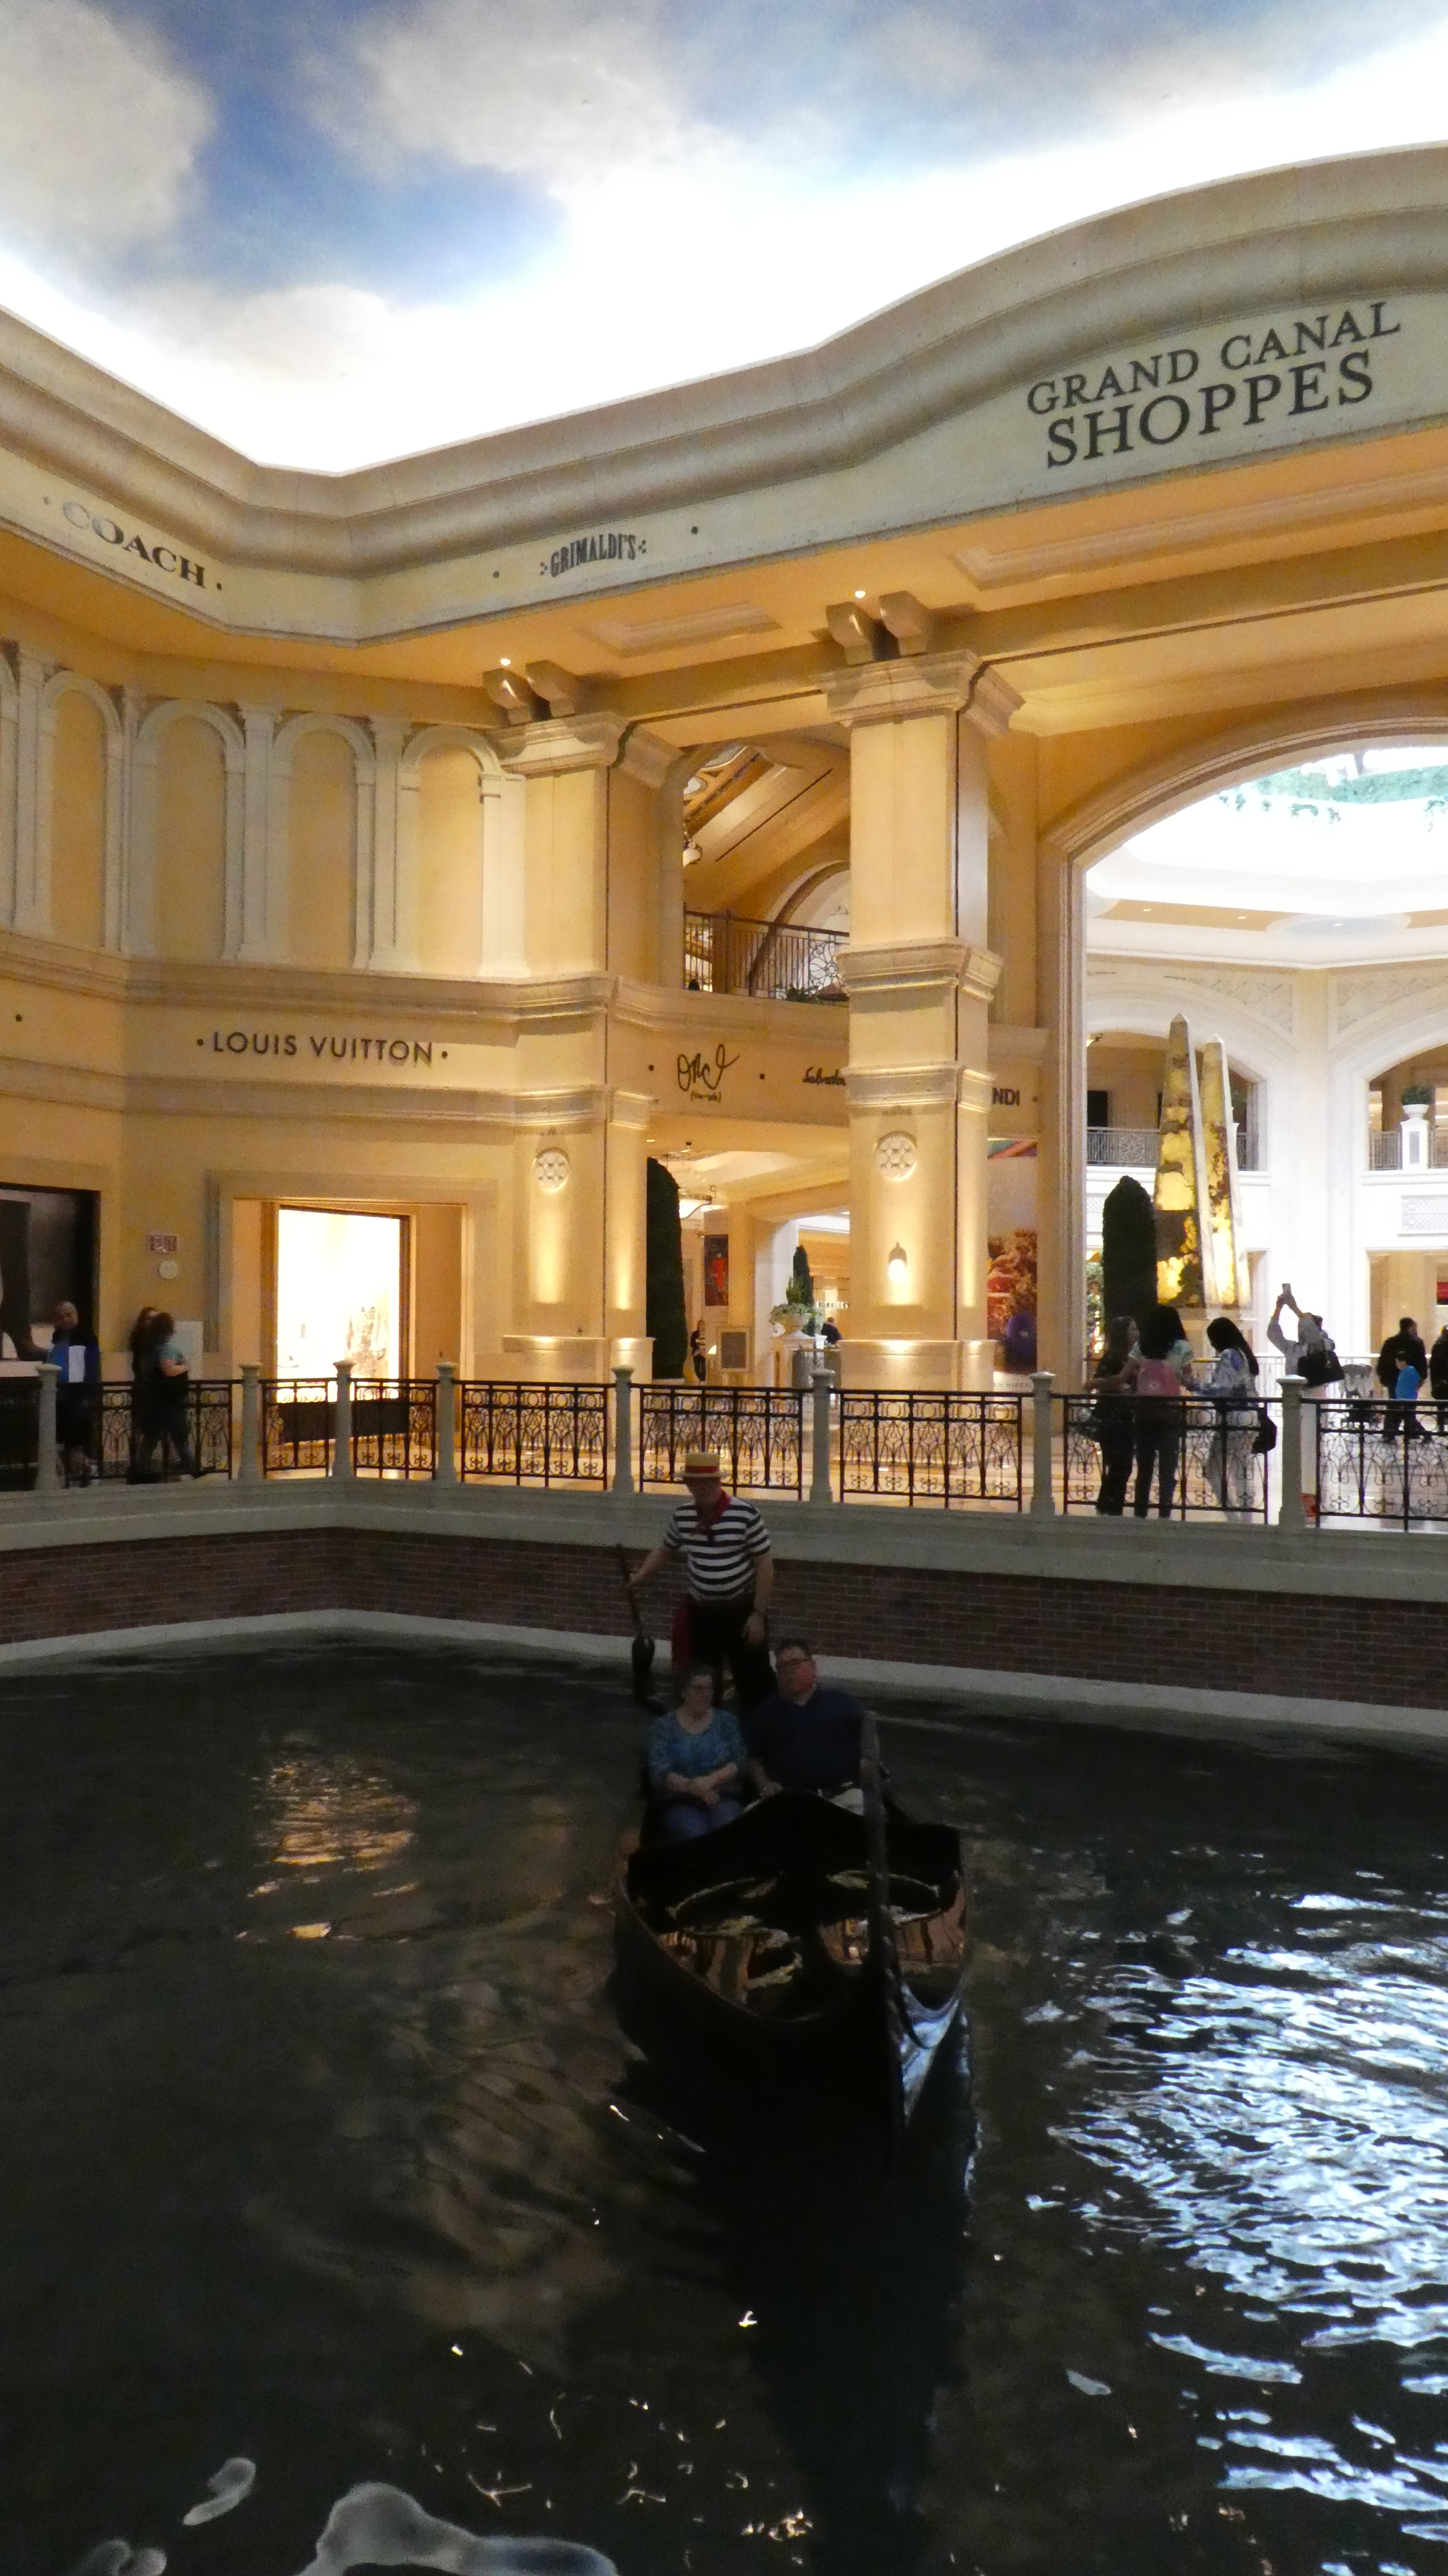
las vegas, building, architecture, water, lobby, tourist attraction, water feature, leisure, fountain, classical architecture, column, hotel, palace, city